Pnictogen-substituted tetrahedranes

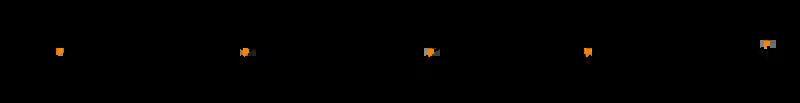
Synthesis of tri-"tert"-butylmonophosphatetrahedrane with anthracene leaving group.

An improved version of tri-"tert"-butylmonophosphatetrahedrane synthesis, where the anthracene is replaced by two trimethylsilyl groups, was reported by Cummins and coworkers a year later. To replace one of the trimethylsilyl groups with a chloride, hexachloroethane is added, generating trimethylsilyl chloride and tetrachloroethylene as byproducts. Tetramethylammonium fluoride is then added to remove the remaining trimethylsilyl group and the chloride, generating the BuCP. This route has a BuCP yield of 33% as compared to the original route's 19%.